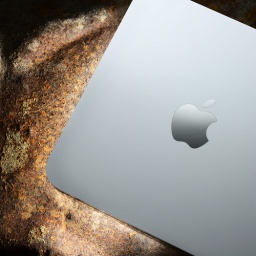
2sbs under time machine - one zoomed sb on a white card for apple gradient